Luigi Voghera

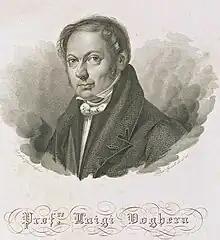
Luigi Voghera

Luigi Voghera (1788–1840) was an Italian architect of the Neoclassical period. He was born an active in Cremona. He built a new façade for the church of Sant'Agata in Cremona. He created in 1821 the first design for the "Cimitero" (Cemetery) of Cremona, but which was not completed till the 20th century with the intervention of other architects.